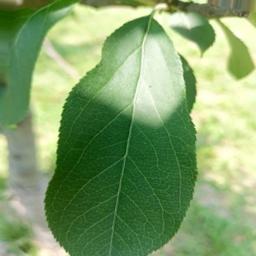
Label: Healthy